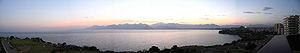
Vue panoramique du golf d'Antalya.
Le golfe d'Antalya est un golfe du nord du bassin Levantin, situé plus précisément au large de la ville d'Antalya, au sud de la province d'Antalya, en Turquie.